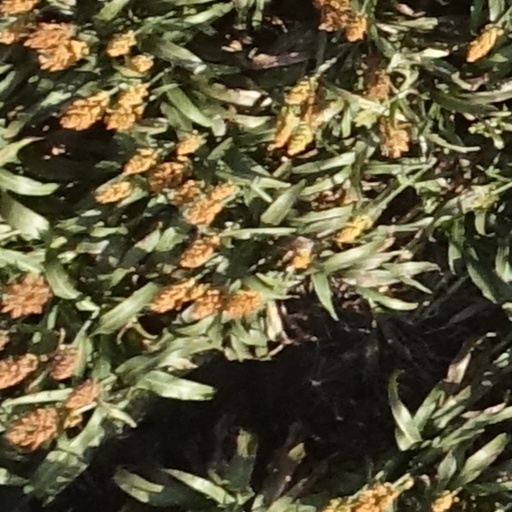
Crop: sorghum